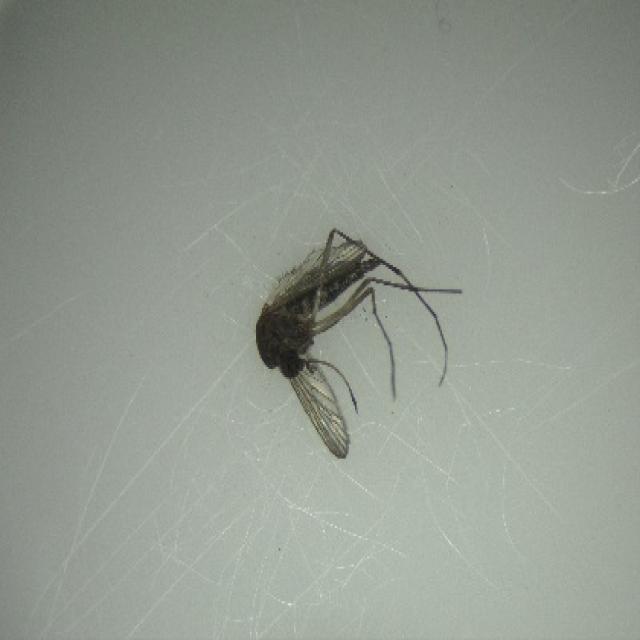
Species: aedes_vexans